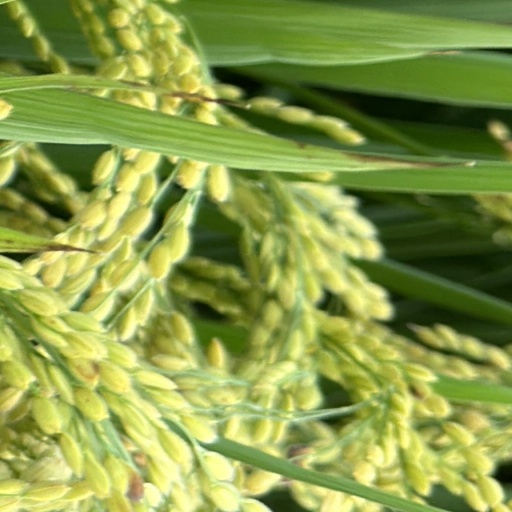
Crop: rice